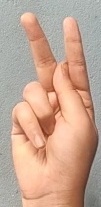
ASL sign: K